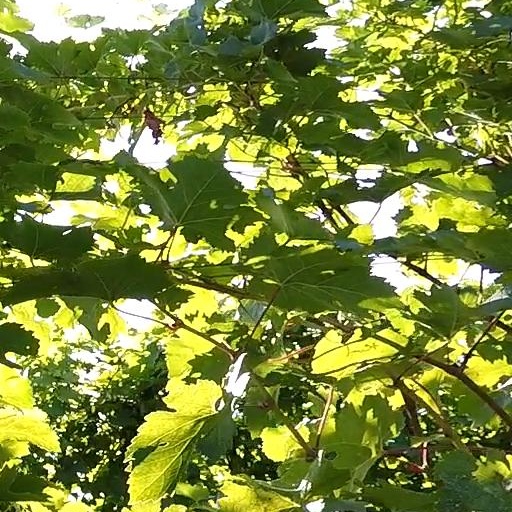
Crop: grape